Hui pan-nationalism

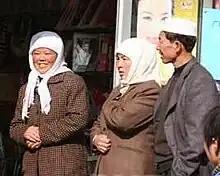
Hui Muslims in China

Hui pan-nationalism refers to the common identity among diverse communities of Chinese-speaking Muslims (typically members of the Hui ethnic-cultural group). Hui pan-nationalism should be distinguished from nationalist sentiments by minority groups who are also Muslim such as those of the Uyghurs. These sentiments are grounded upon the Hui "zealously preserving and protecting their identity as enclaves ensconced in the dominant Han society." In exchange for support during the Cultural Revolution, the Hui were granted high political participation. Hui pan-nationalism was one of the first sources of modern Chinese nationalism, influenced by Western, Japanese and Soviet influences.